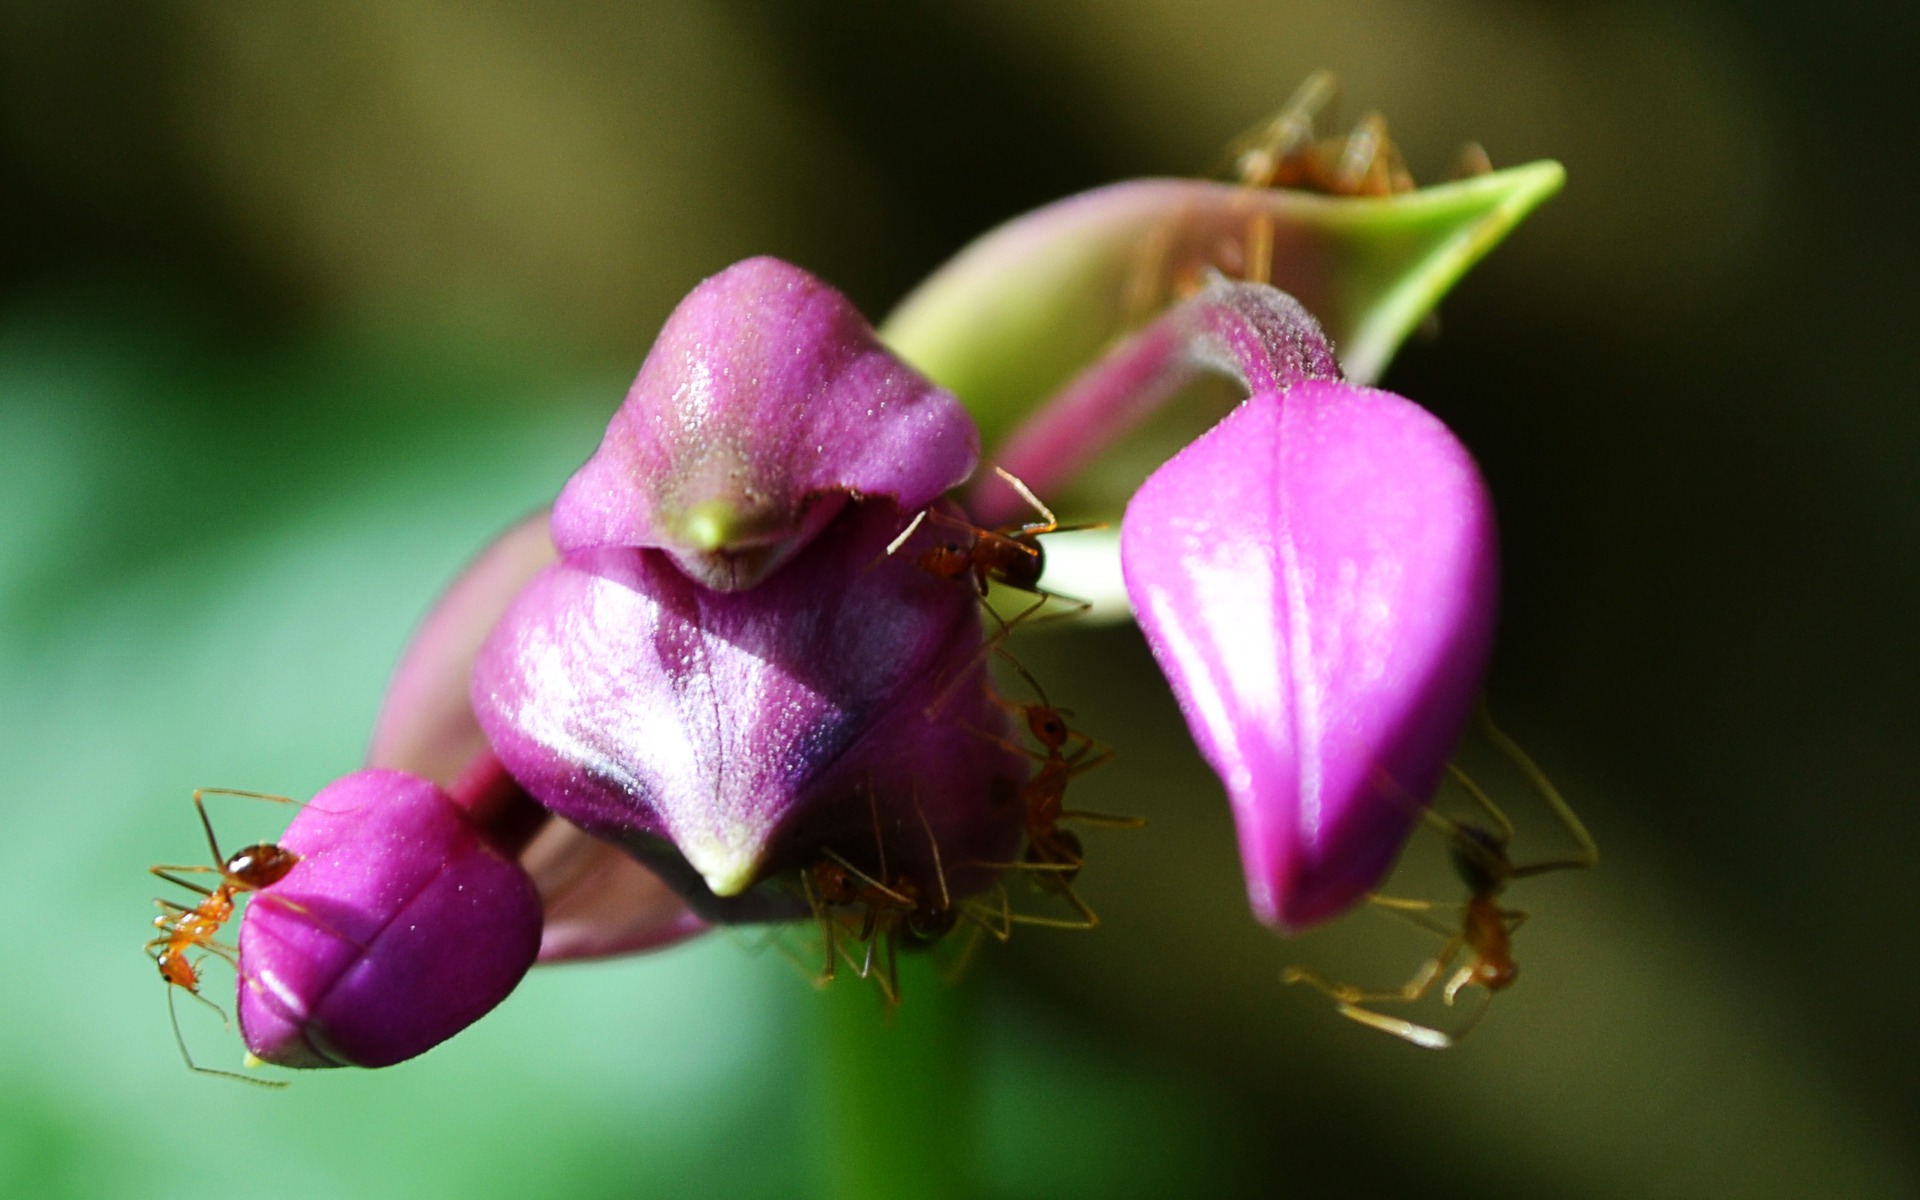
nature, blossom, plant, photography, leaf, flower, petal, insect, botany, flora, plants, wildflower, flowers, close up, shrub, blossoms, ant, bud, sri lanka, nectar, ceylon, ants, macro photography, flowering plant, plant stem, land plant, mawanella